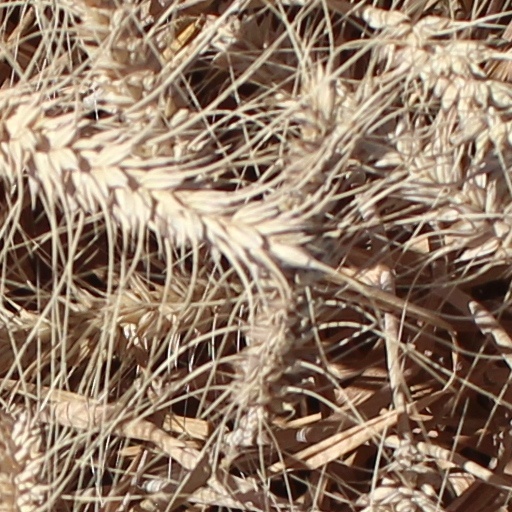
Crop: wheat